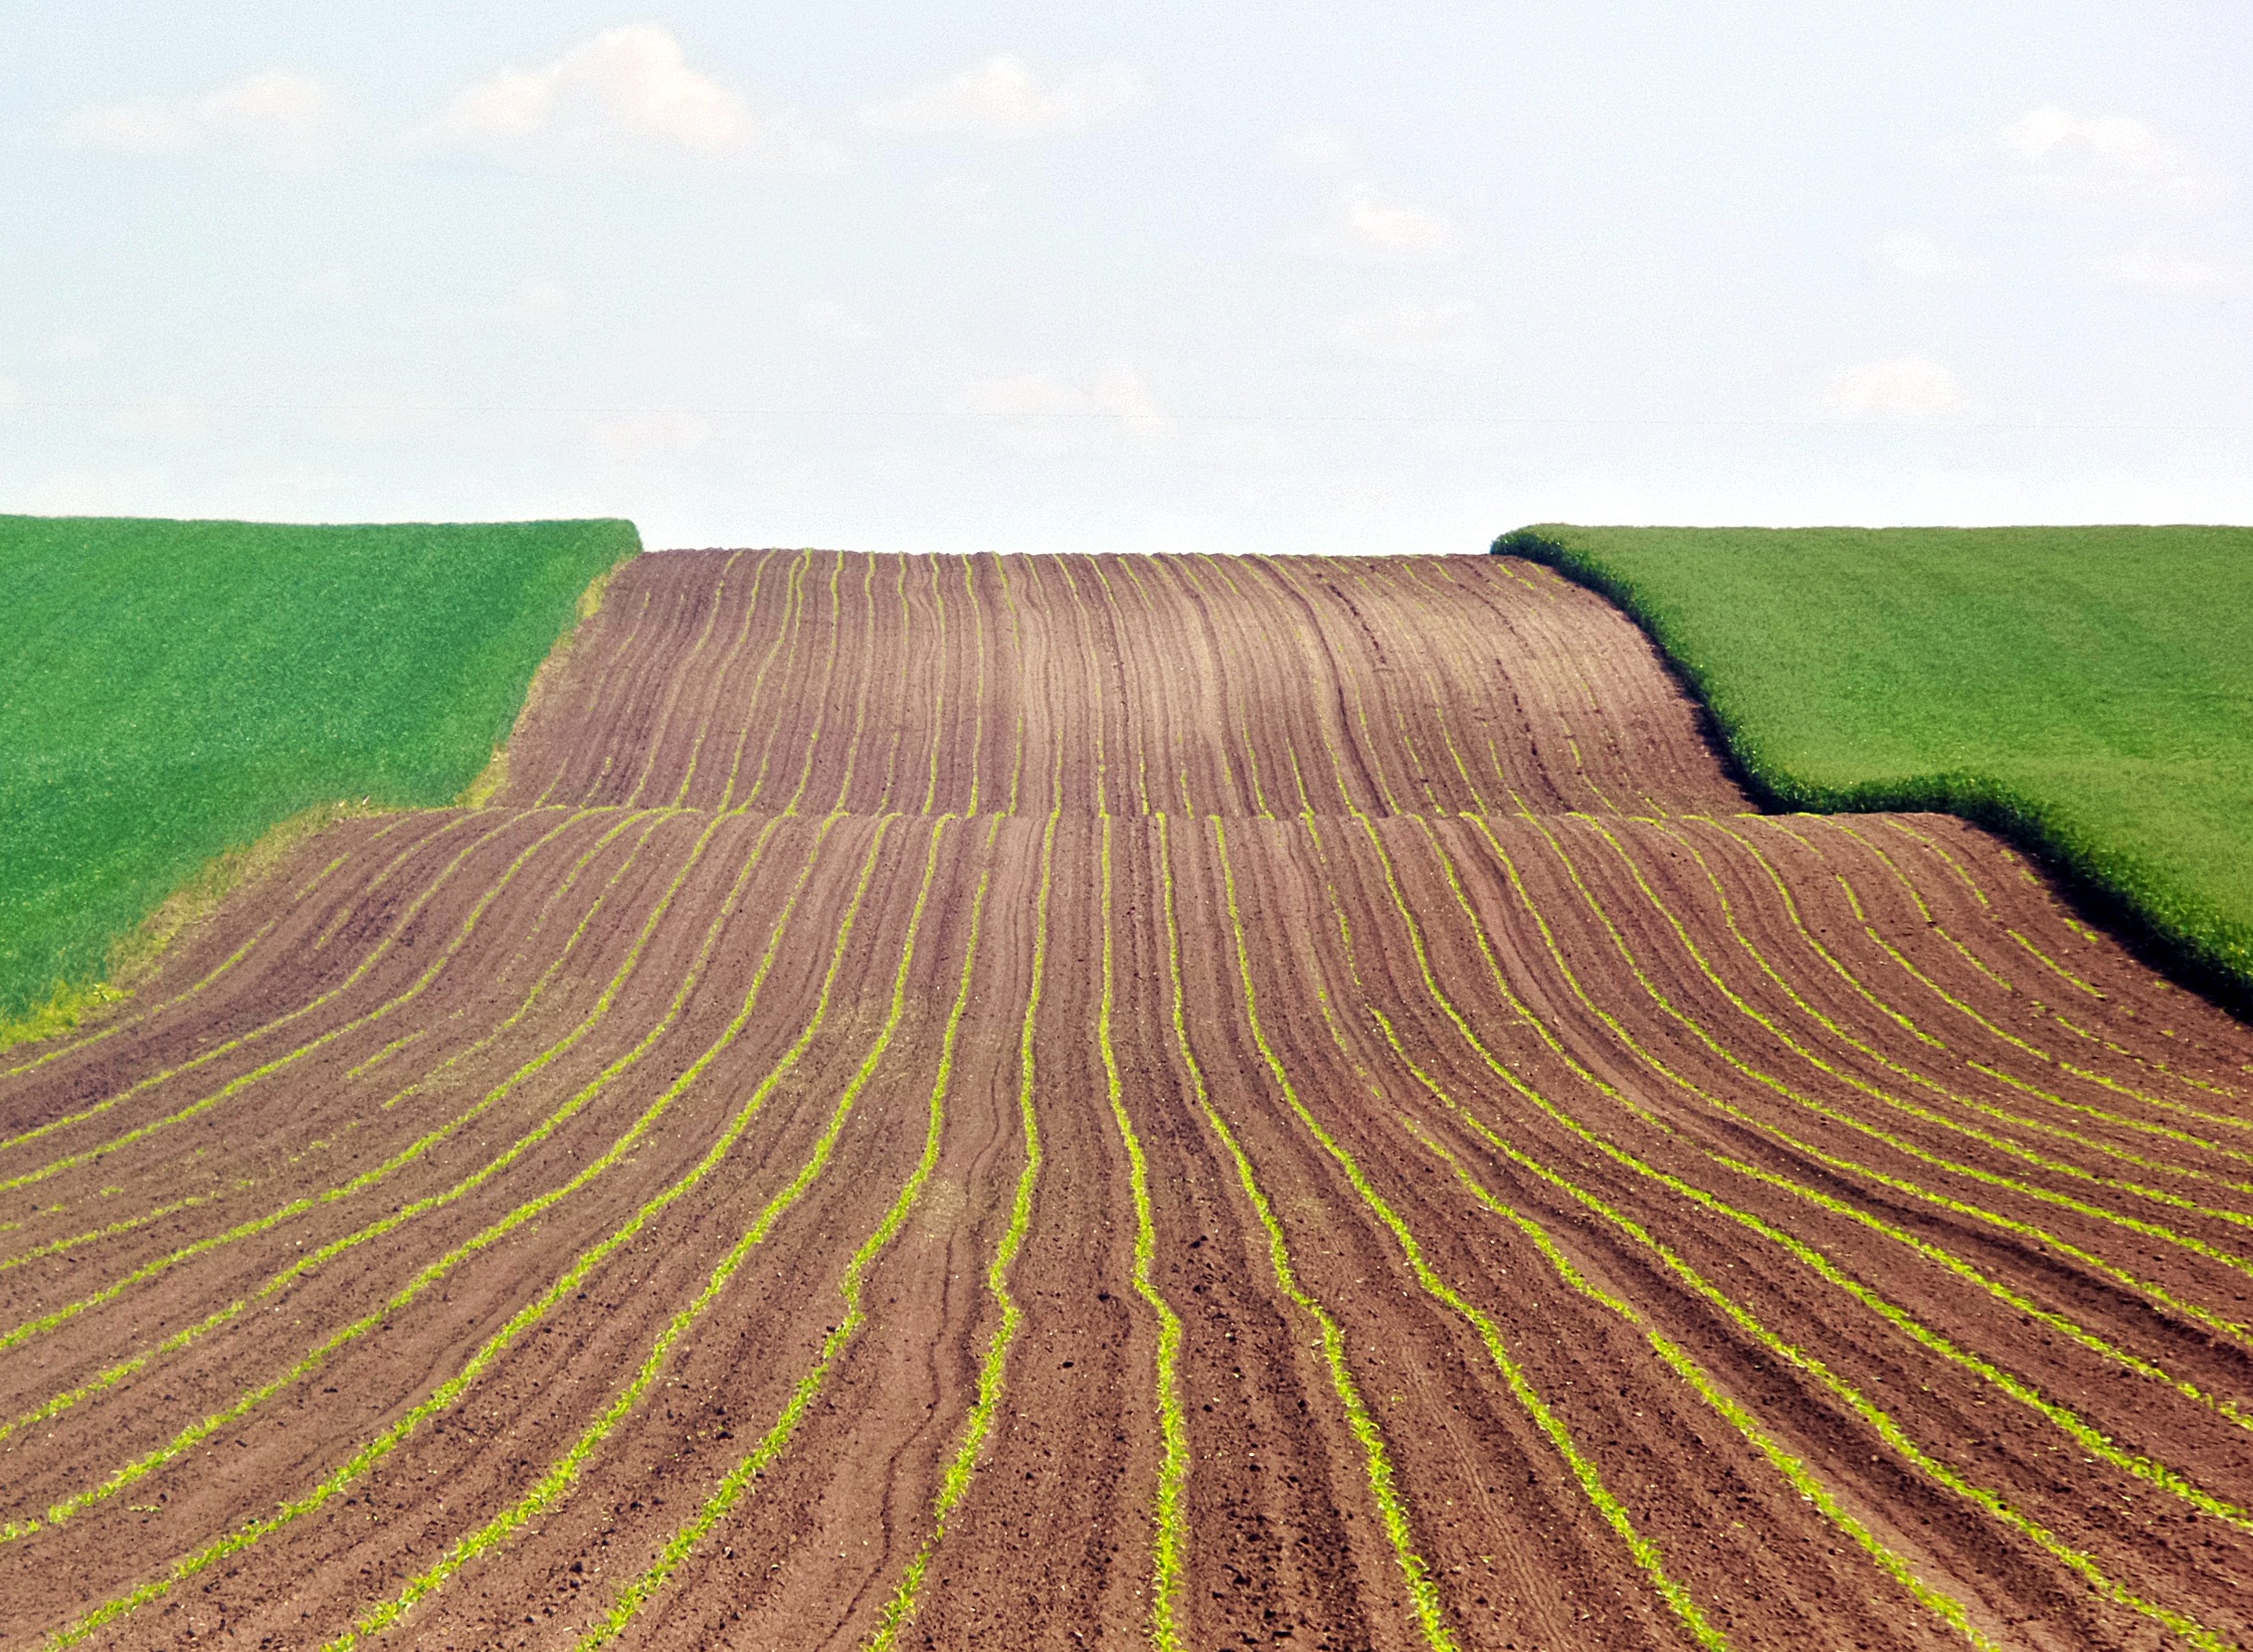
plant, field, wheat, grain, prairie, food, produce, crop, soil, agriculture, plain, earth, grassland, plateau, ecosystem, sowing, grass family